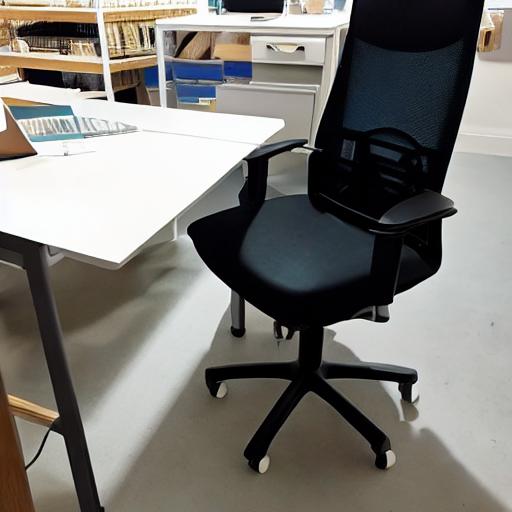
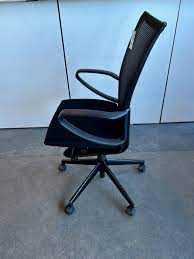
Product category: items_chair
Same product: no